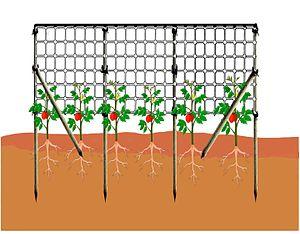
Un filet de palissage ou filet à ramer, est un type de filet utilisé en horticulture.